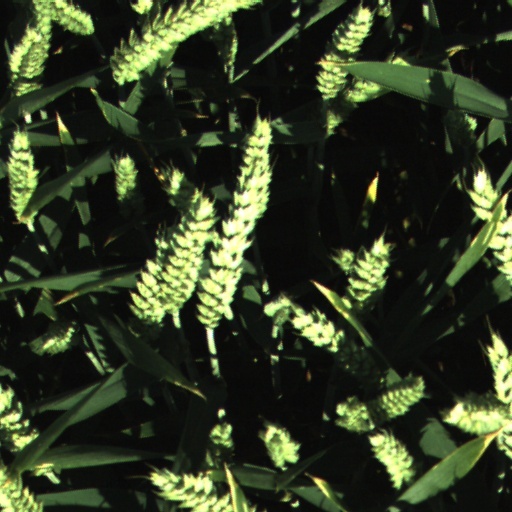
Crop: wheat